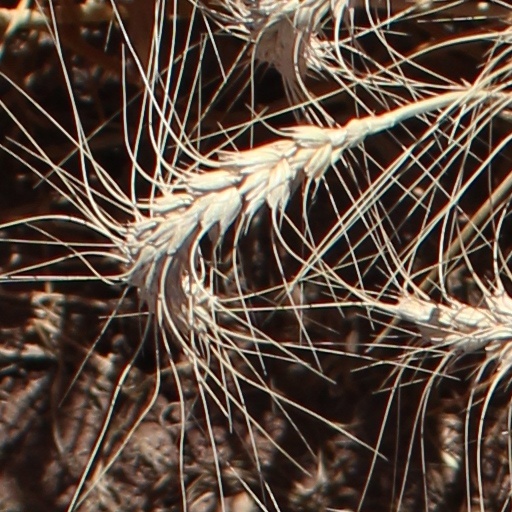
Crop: wheat